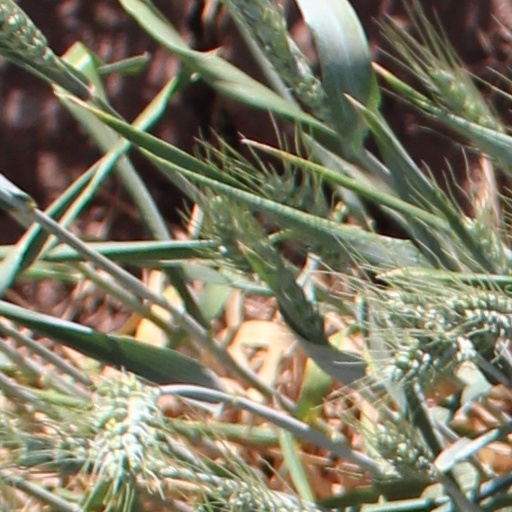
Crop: wheat